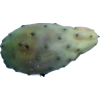
Label: cactus_fruit_green